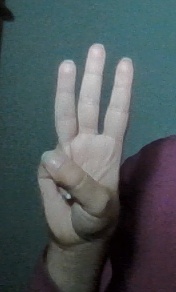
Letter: thaa